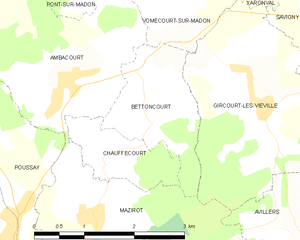
Carte des communes françaises Bettoncourt
Bettoncourt est une commune française située dans le département des Vosges, en région Grand Est.